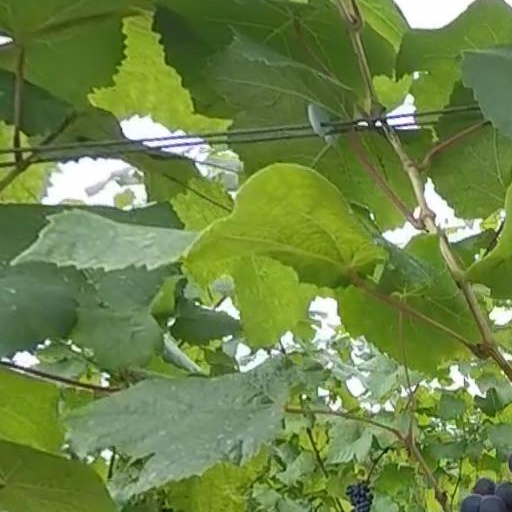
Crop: grape